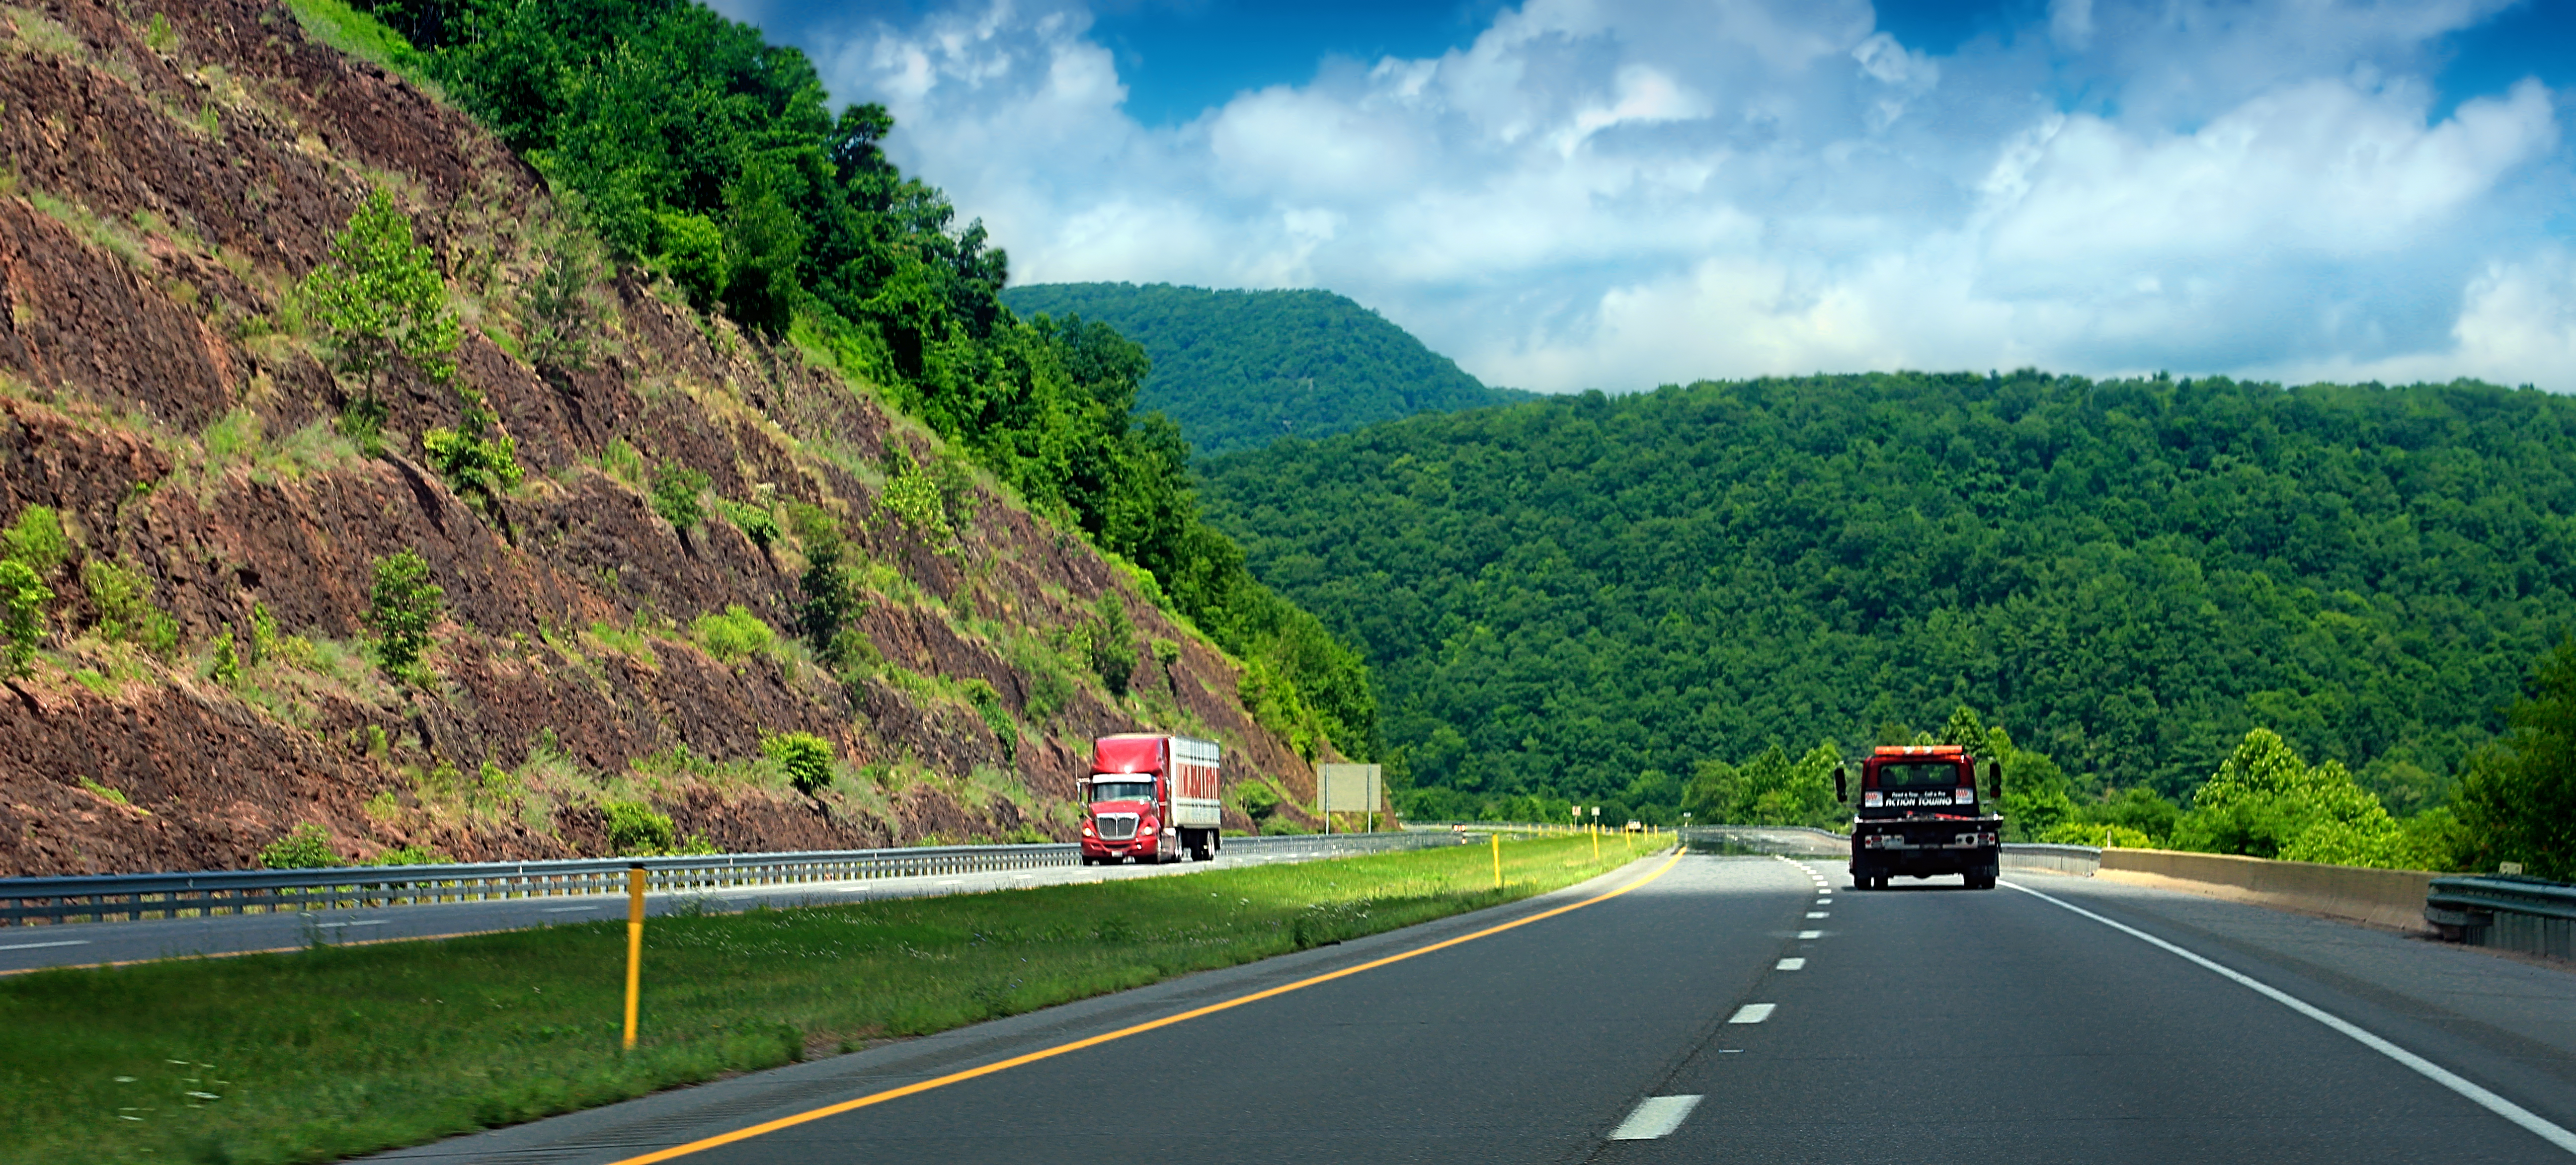
sky, road, highway, driving, summer, cumulus, lane, road trip, hills, creativecommons, clouds, mountains, infrastructure, appalachianmountains, alleghenyplateau, lycomingcounty, pennsylvania, endlessmountains, usroute15, mountain pass, controlled access highway